Sydney Sippe

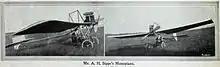
The Sippes' monoplane

Between late 1909 and early 1910, just a year after Wilbur Wright first demonstrated powered flight in Europe, Sippe (aged 20), his brother Arthur, and their friend James Jensen (or Jenson) designed and built a monoplane from steel tubing. Its attempted maiden flight on 24 April 1910 at Addington, Croydon, failed due to insufficient power: